Fred Narganes

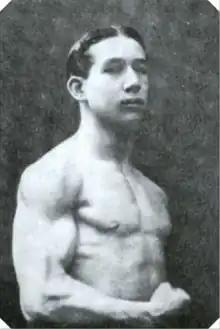
Narganes,

Frederico Narganes (March 18, 18841957) was a Cuban wrestler who competed in the United States. A native of Havana, he moved to New York after a time to get an education. He was a member of the New York Athletic Club and won several of their championships. In 1906, he enrolled at Columbia University and in 1907 won the national championship. He was selected to represent the US at the 1908 Summer Olympics in London, England, but lost his first match in the men's freestyle middleweight division. Believed to be the first Latino to compete for an American school and win a national championship, as well as one of the first Latinos to represent the US at the Olympics, he later regained the national title in 1909. He defended it in 1910 before retiring and moving back to his home country.